Edward VII

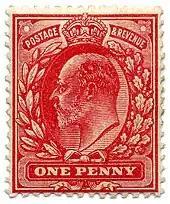
Edward VII on British 1-penny stamp of 1902

As King, Edward's main interests lay in the fields of foreign affairs and naval and military matters. Fluent in French and German, he reinvented royal diplomacy by numerous state visits across Europe. He took annual holidays in Biarritz and Marienbad. One of his most important foreign trips was an official visit to France in May 1903 as the guest of President Émile Loubet. Following a visit to Pope Leo XIII in Rome, this trip helped create the atmosphere for the Anglo-French Entente Cordiale, an agreement delineating British and French colonies in North Africa, and ruling out any future war between the two countries. The Entente was negotiated in 1904 between the French foreign minister, Théophile Delcassé, and the British foreign secretary, Lord Lansdowne. It marked the end of centuries of Anglo-French rivalry and Britain's splendid isolation from Continental affairs, and attempted to counterbalance the growing dominance of the German Empire and its ally, Austria-Hungary.